Travancore sisters

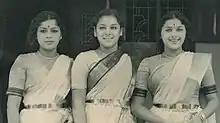
From right to left: Padmini, Ragini and Lalitha

The Travancore sisters refers to the trio of Lalitha, Padmini, and Ragini, who were renowned actresses and dancers in Indian cinema. They performed in Malayalam, Tamil, Telugu, Hindi, and Kannada films.